Thiers wall

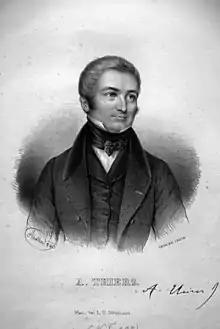
Adolphe Thiers in 1840.

On 1 March 1840, Adolphe Thiers returned to office as prime minister and soon war threatened over the Oriental Crisis, when France found itself in opposition to Britain and Austria over events in Egypt. He was therefore amenable to an approach by the Duke of Orléans and François Chabaud-Latour to implement the commission's recommendations to fortify Paris. Chabaud-Latour was an army officer who had worked on the commission's plans and was also a deputy in the National Assembly. Thiers obtained the backing of his cabinet for the scheme while the deputies were away on holiday, but then found there was fierce resistance from the left, led by François Arago and Alphonse de Lamartine, who suspected that the government had ulterior political motives: that the fortifications, especially the detached forts, were intended to threaten the Parisians in case of a revolt against the monarchy. Other arguments suggested that by making Paris a fortress, it would make the city an irresistible objective for any invading army. Thiers was forced to resign over foreign policy in October, but his successor, Marshal Soult, was determined to press on with the plan. Debate began in the legislature in January 1841 and the necessary legislation was passed on 3 April.